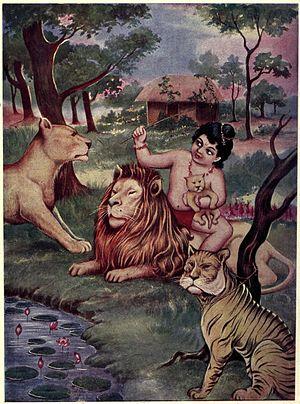
Bharata est un empereur légendaire de l'Inde, ancêtre éponyme de la nation indienne auquel se réfèrent les mythologies hindoue et jaïn. Sa capitale était Hastinapur. Il est le fils du roi Dushyanta et de son épouse Shâkuntalâ.